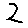
Label: 2